Applecrest Farm Orchards

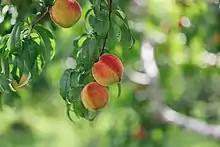
Peaches at Applecrest

After Farmer's death, Applecrest was briefly sold to Major Platts before changing hands again in 1954 when the orchard was bought by William L. and Jean Wagner of New York. Despite being unfamiliar with apple tree maintenance at first, they decided to familiarize themselves and continue the business. The orchard continues to operate under the ownership of the Wagner family. When Bill died in 1984, Jean continued as the sole owner.